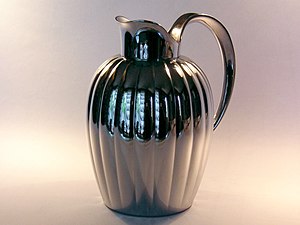
Dansk design / Historie / Moderne tendenser
Bernadottes termokande fra Georg Jensen 2004
Dansk design er en stil af funktionalistisk design og arkitektur, der blev udviklet i midten af 1900-tallet i Danmark. Under indflydelse af den tyske bauhausskole brugte mange danske designere nye industrielle teknologier kombineret med ideer om simpelhed og funktionalisme til at designe bygninger, møbler og husholdningsgenstande, hvoraf mange er blevet ikoniske og stadig er i produktion. Prominente eksempler er stolen Ægget, PH-lamper og Operahuset i Sydney.